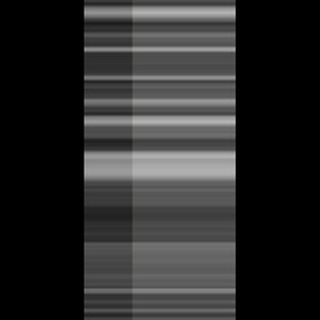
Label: sugarcane_yellow_leaf_disease